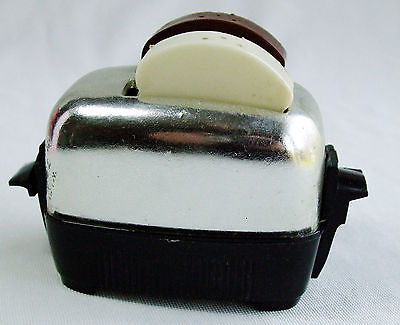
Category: toaster